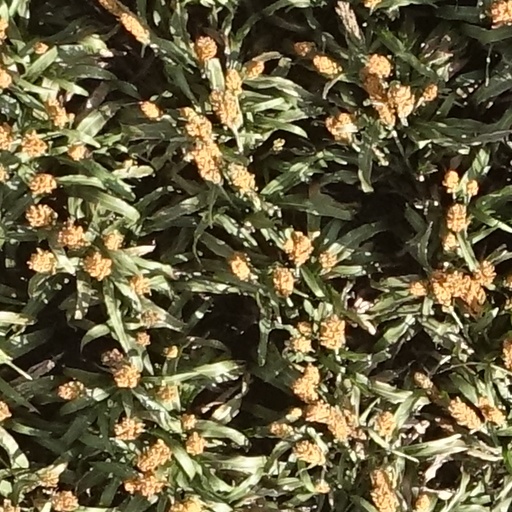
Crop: sorghum